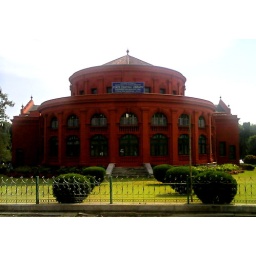
Dewan Seshadri Iyer Memorial building in Cubbon Park, Bangalore houses the State central library